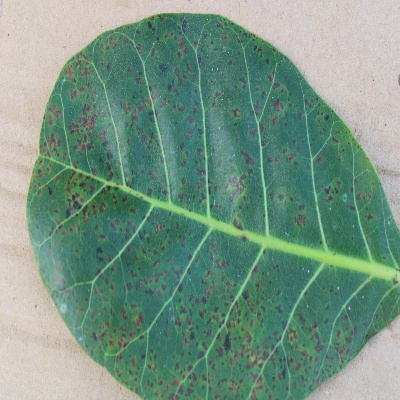
Crop: Cashew
Condition: anthracnose